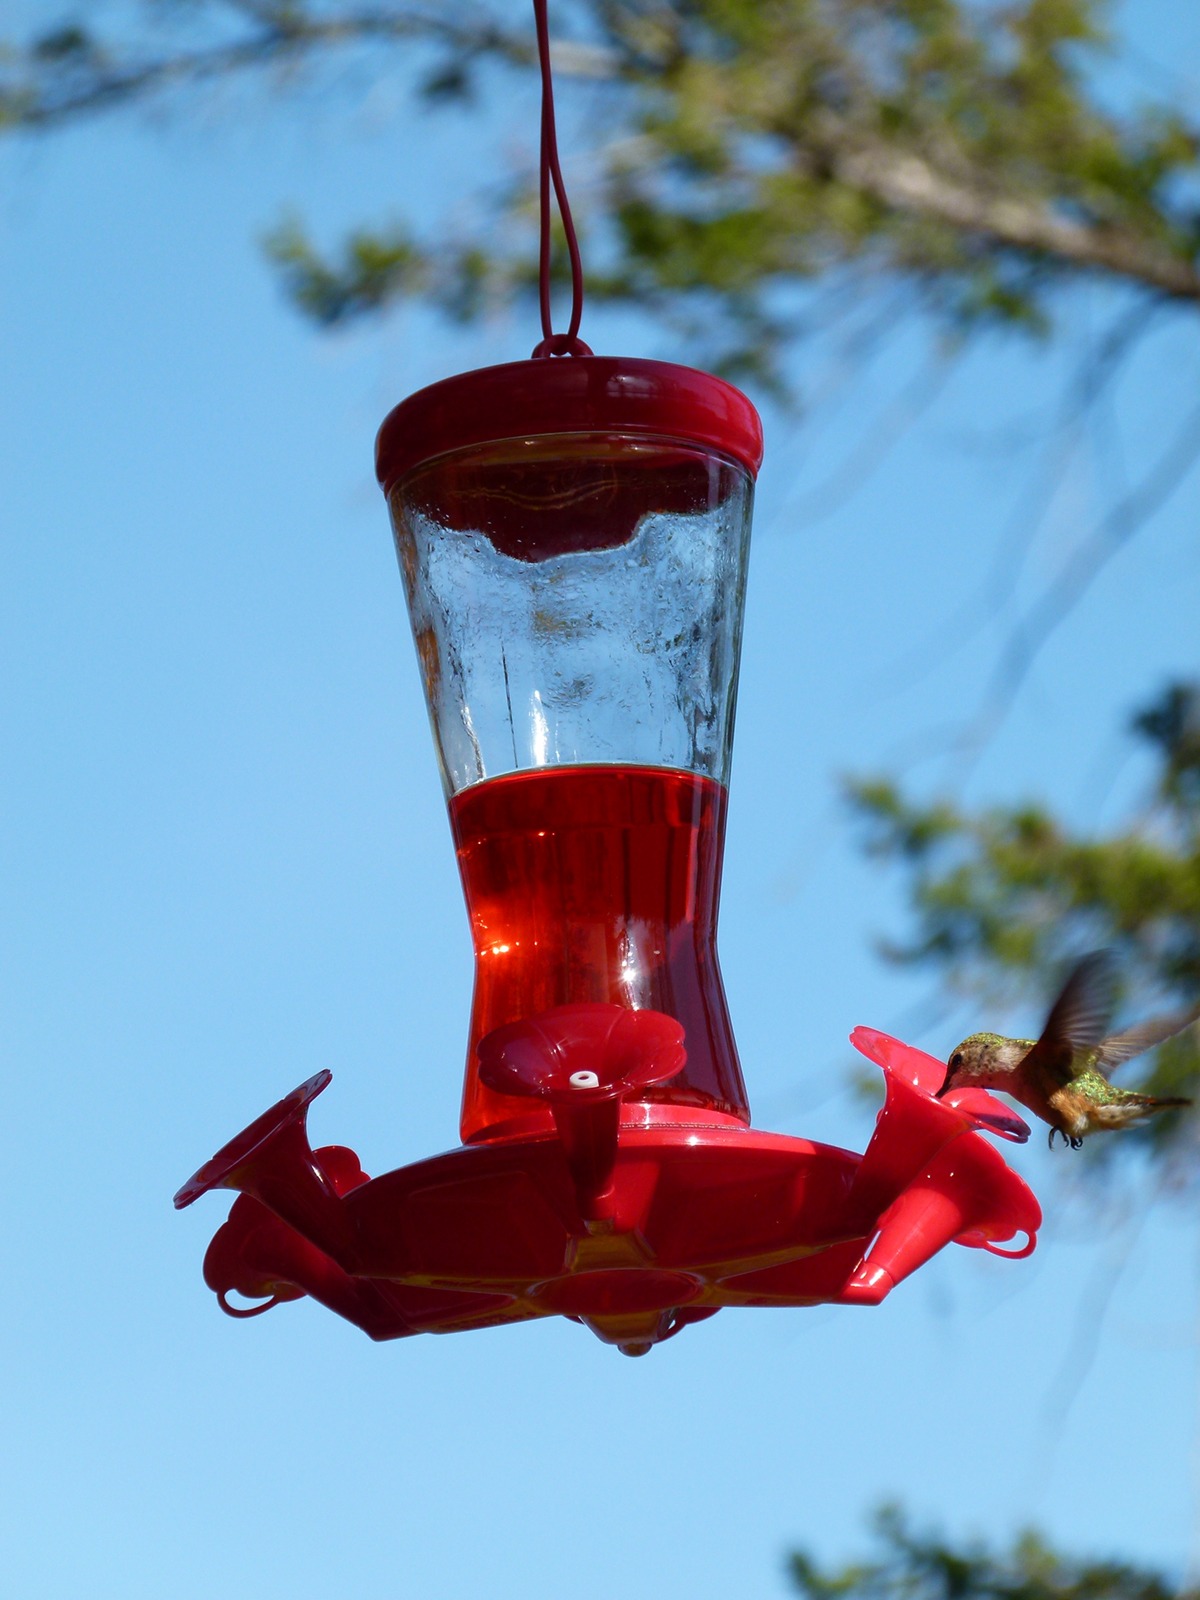
nature, bird, animal, red, hummingbird, canada, feeding station